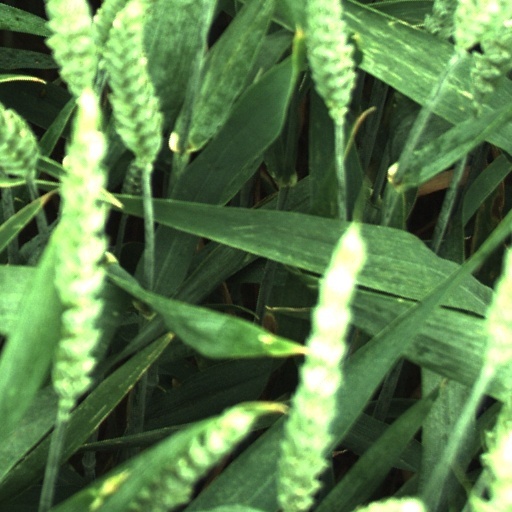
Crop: wheat